Richard Worsam Meade I

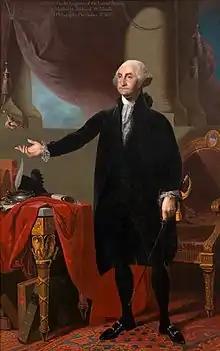
Meade's gift to the U.S. legation: a copy of the Lansdowne portrait.

Meade used his merchant wealth to purchase paintings and statues, becoming one of the first American collectors of European art. Sometimes accepting paintings to satisfy debts, he acquired works by Titian, Correggio, Veronese, Rubens, Van Dyck, Velázquez and Murillo.